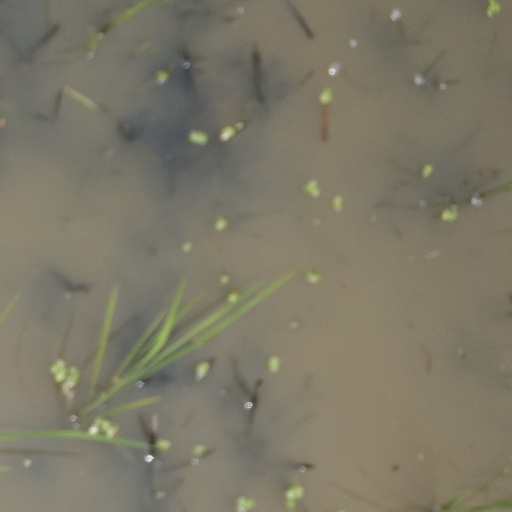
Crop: rice